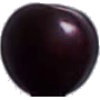
Label: cherry_wax_black